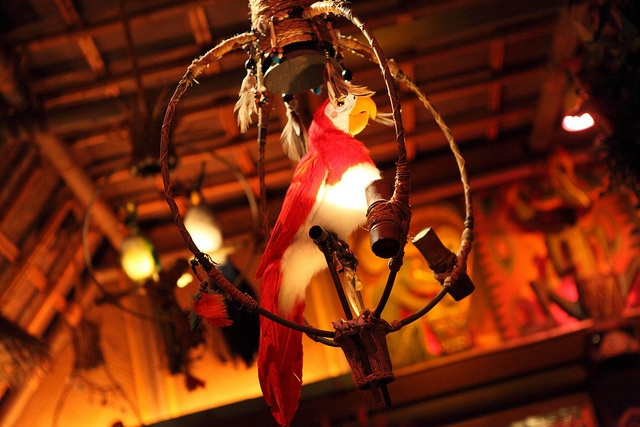
A parrot is seen sitting high up on a perch in a circle.
a bird that is standing on some kind of pole
A red parrot sitting on top of a wooden stand.
A photo taken looking up at a parrot in a light fixture.
A red parrot is sitting on his hanging pedestal.